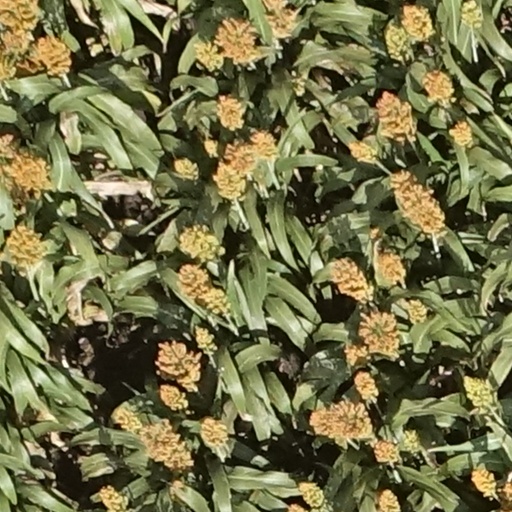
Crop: sorghum